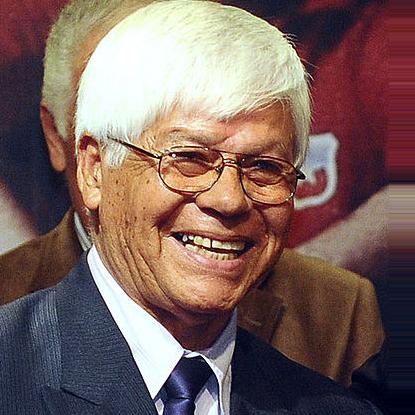
Age: 72